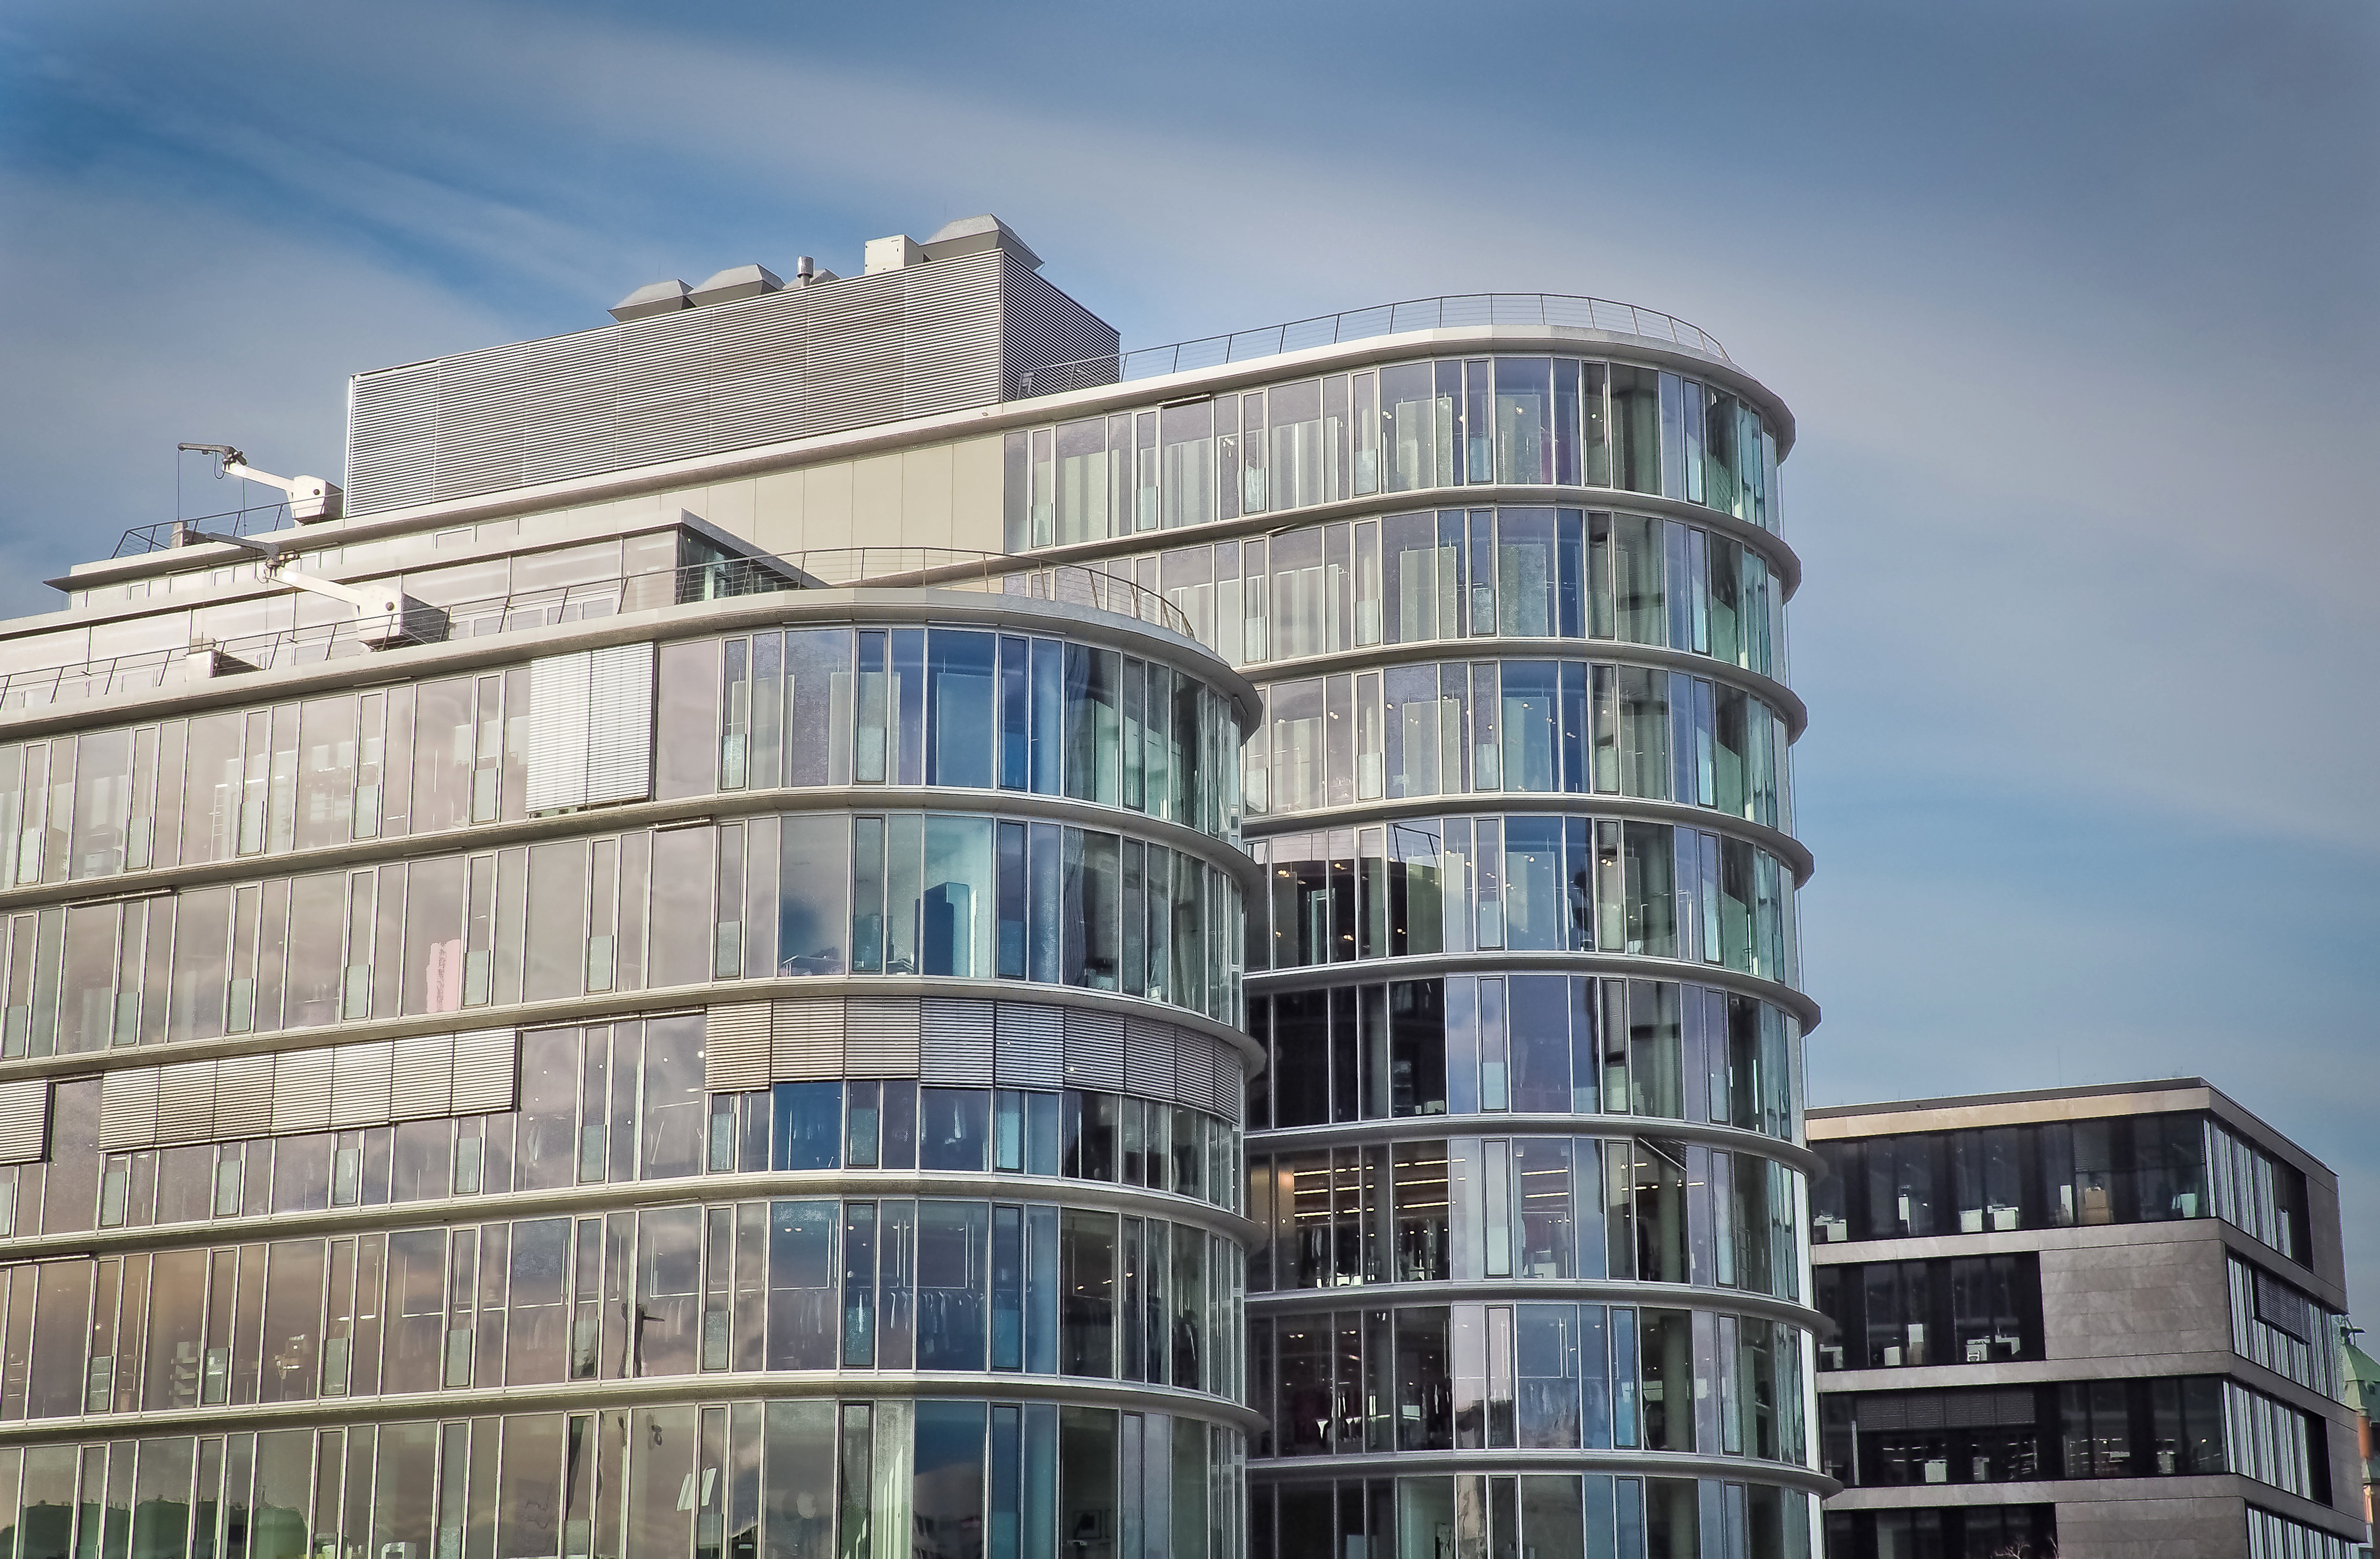
light, architecture, sky, skyline, window, glass, building, city, skyscraper, urban, downtown, high, office, facade, property, blue, apartment, modern, office building, tower block, illuminated, modern architecture, clouds, modern building, commercial building, headquarters, condominium, real estate, glass front, housewife, glass facades, glass window, modern high rise building, town center, dusseldorf, modern home, urban area, residential area, brutalist architecture